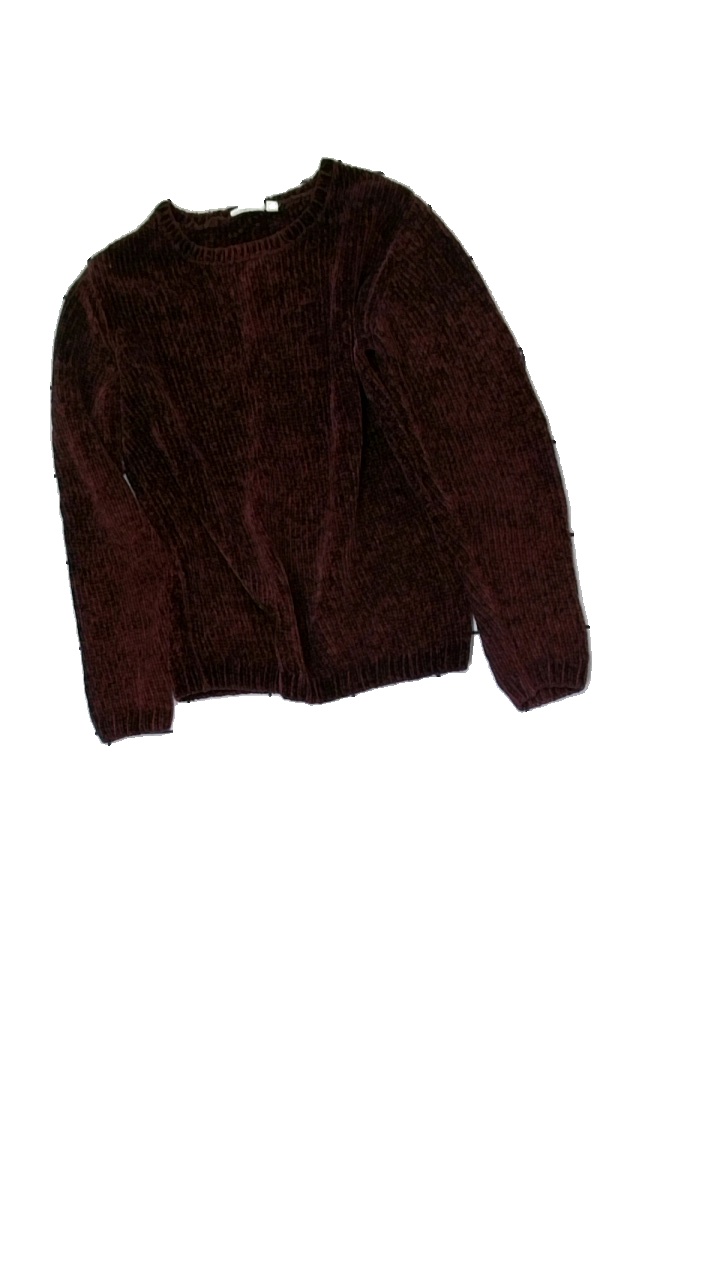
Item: Cardigan (Children)
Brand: Kappahl
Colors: Red
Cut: Regular, C-collar
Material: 100% poly
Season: All
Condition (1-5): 3
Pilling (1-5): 4
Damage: små hål vid halsen
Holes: Minor
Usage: Export
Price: <50